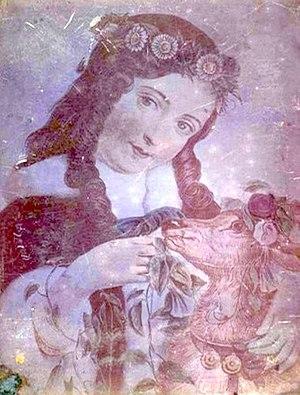
Levi Hill est un pasteur baptiste américain dans l'État de New York qui affirme avoir inventé le premier procédé de photographie en couleurs en 1850. Hill appelle son procédé « Heliochromy » mais les plaques créées deviennent communément appelées « Hillotypes ». Bien que son travail a été accueilli avec scepticisme de son vivant, les recherches ultérieures ont tendance à montrer que son procédé a en fait une capacité brute de reproduction des couleurs dans le monde naturel.
La photographie couleur est un genre de la photographie qui utilise des techniques capables de représenter les couleurs qui sont traditionnellement produites chimiquement pendant la phase de traitement des photographies. Elle diffère de la photographie noir et blanc qui n'enregistre qu'une seule source de luminance et utilise des médias capables uniquement d'afficher les nuances de gris.